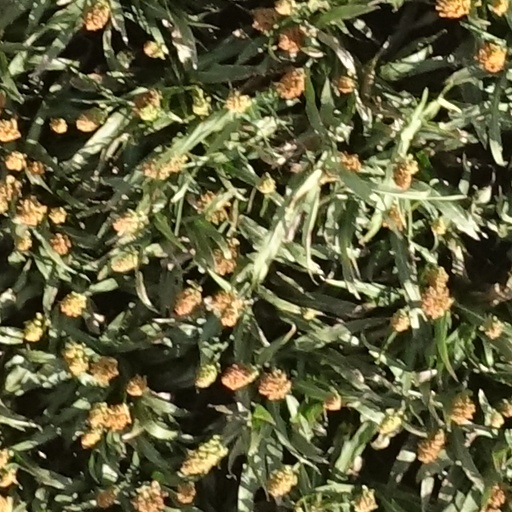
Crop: sorghum